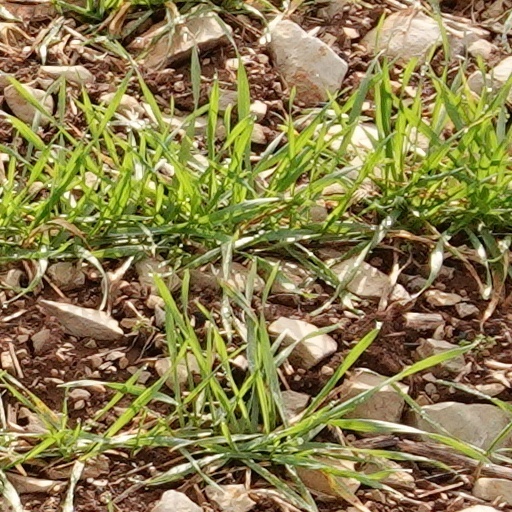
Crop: wheat